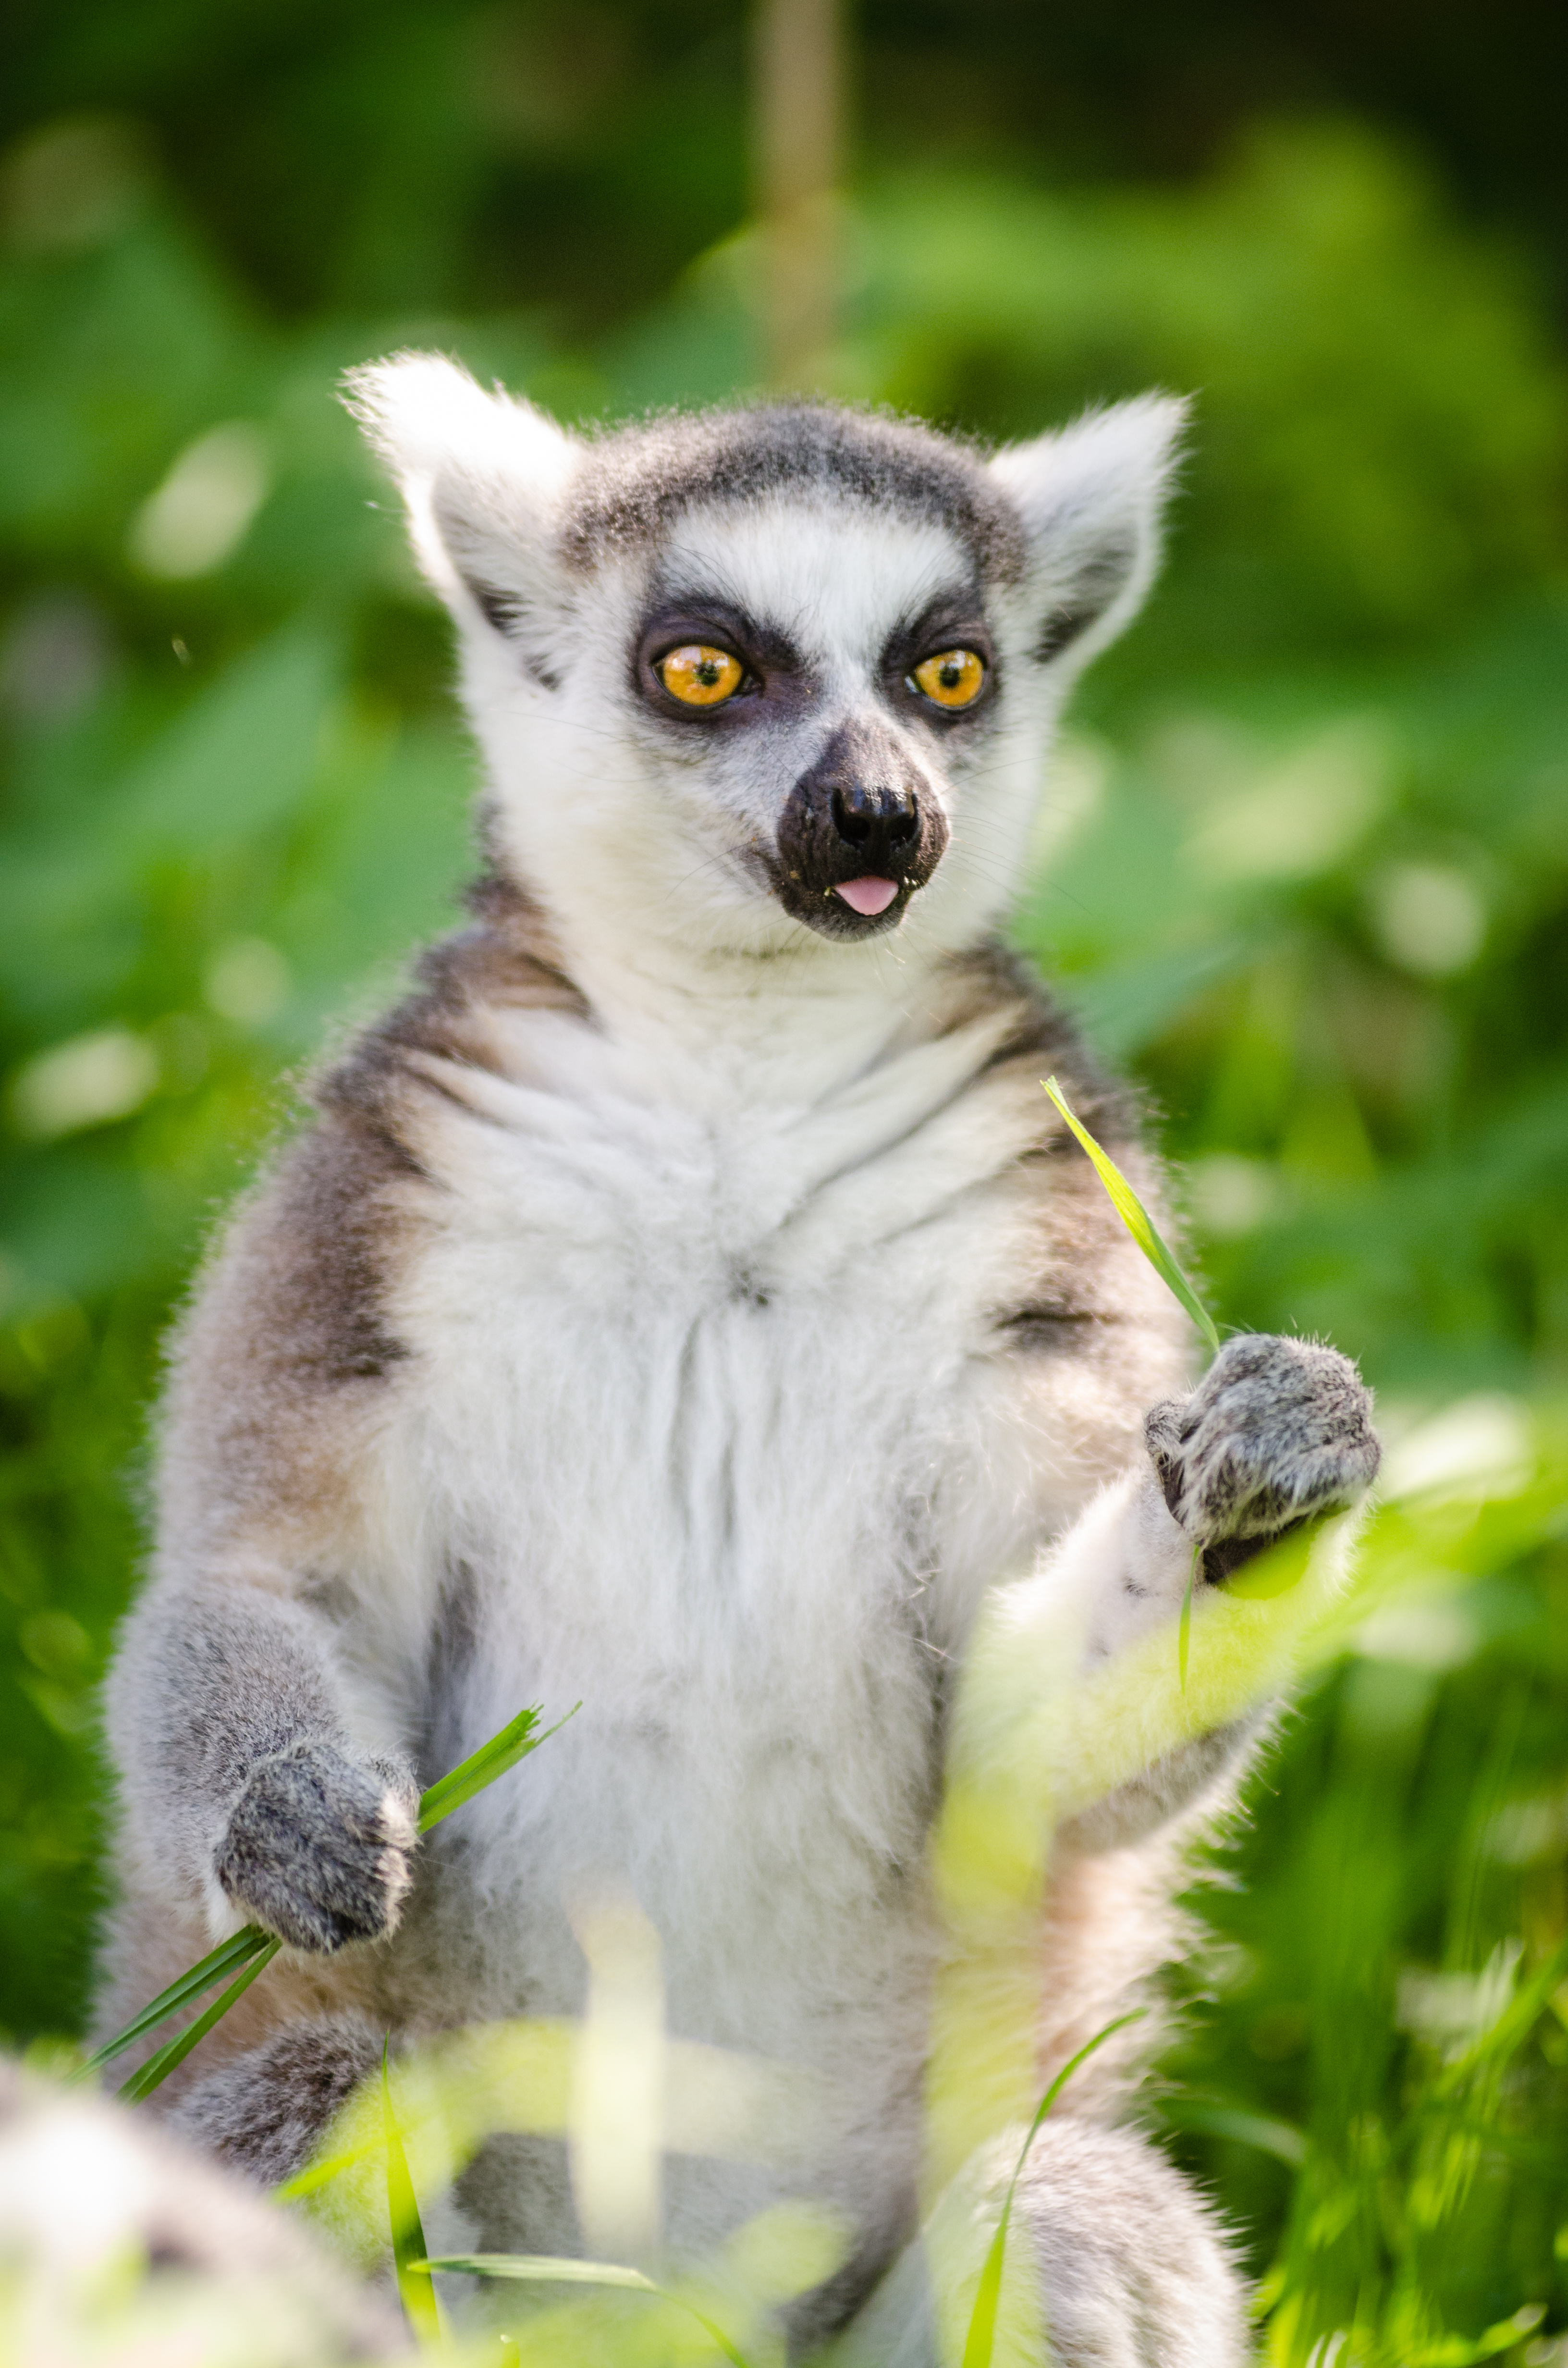
tree, bokeh, ring, feet, animal, cute, wildlife, zoo, fur, mammal, nikon, fauna, primate, eyes, hands, animals, madagascar, vertebrate, tier, fell, augen, baum, adorable, lemur, d7000, niedlich, tailed, catta, katta, tierpart, madagaskar, marsupial, fuse, gr n, s s, h nde